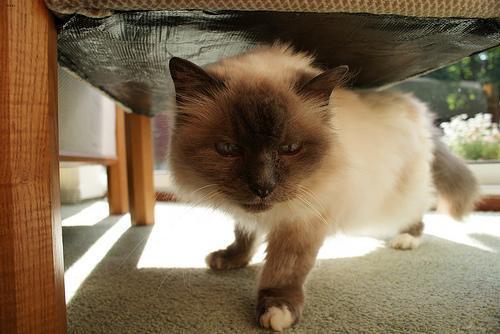
Birman